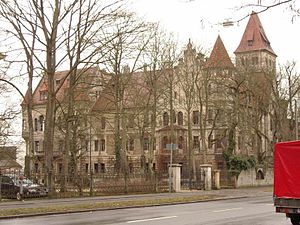
Stein (Mittelfranken) / Geografi
Slottet i Stein
Stein er en by i Landkreis Fürth i Regierungsbezirk Mittelfranken i den tyske delstat Bayern. Den ligger op til bygrænsen til Nürnberg og floden Rednitz løber gennem byen. Byen er stærkt belastet af gennemgående trafik af Bundesstraße 14 mellem Nürnberg og Ansbach.